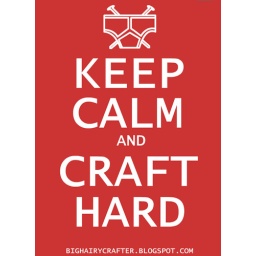
inspired by that home office poster of the 1930's, here is my own craft tinged version...